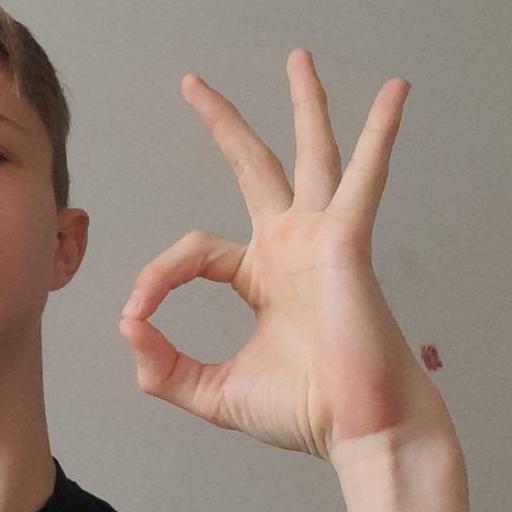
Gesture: ok